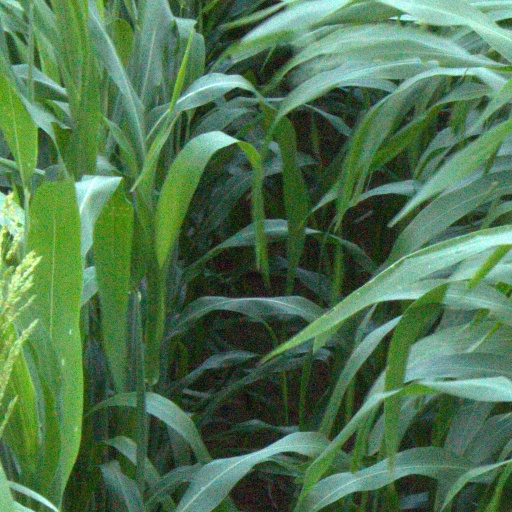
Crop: sorghum